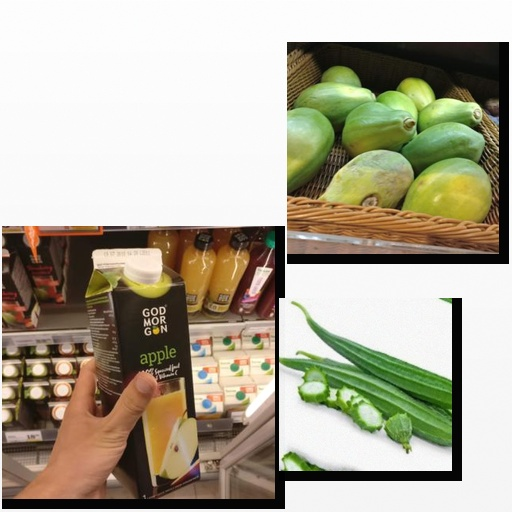
Food items: papaya, sponge_gourd, apple_juice